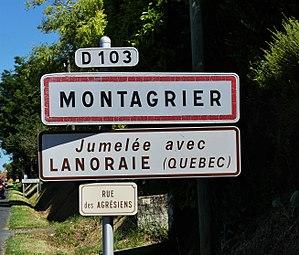
Panneau de jumelage à Montagrier, Dordogne, France.
Montagrier est une commune française située dans le département de la Dordogne, en région Nouvelle-Aquitaine.